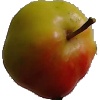
Label: Apple Red Yellow 2